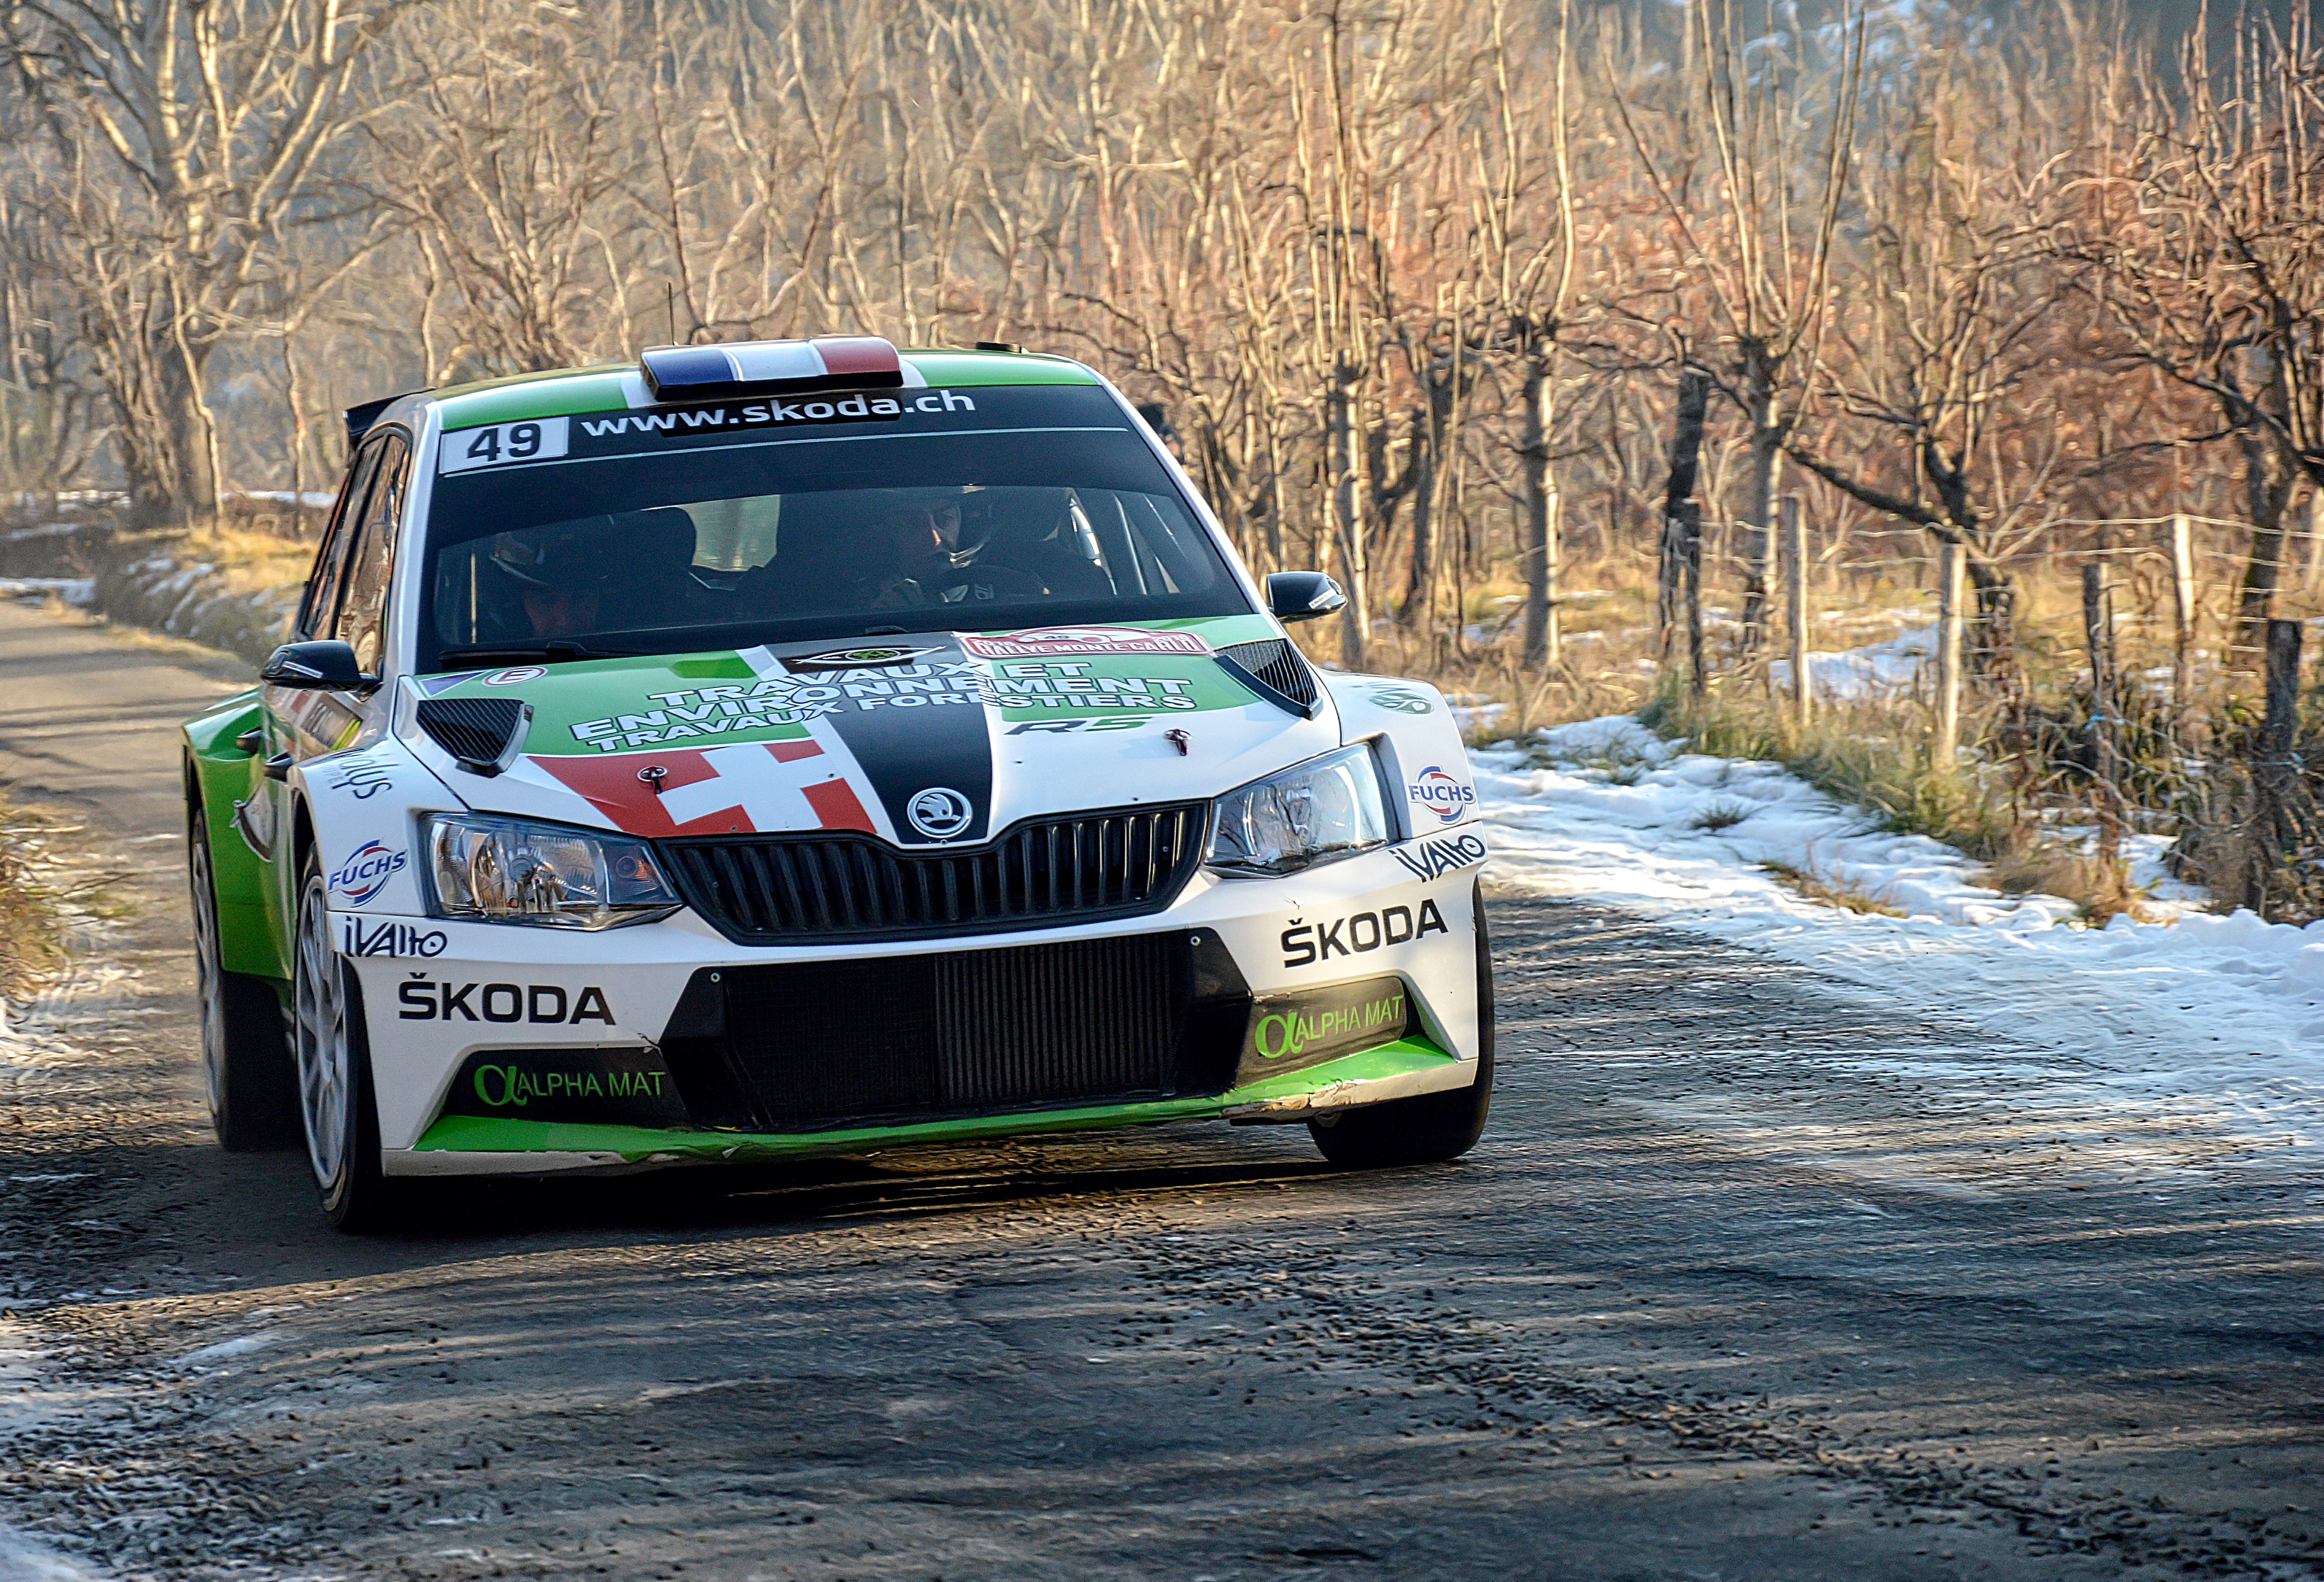
sport, car, vehicle, sports car, race, supercar, sports, racing, race track, rally, motorsport, wrc, land vehicle, auto racing, automobile make, automotive design, luxury vehicle, family car, off roading, rallycross, rallying, world rally championship